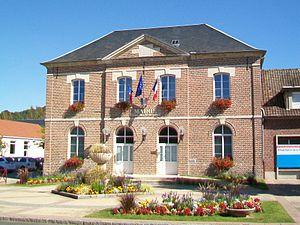
La mairie, rue du Grand Ferré.
Longueil-Sainte-Marie est une commune française située dans le département de l'Oise en région Hauts-de-France.